Firefox early version history

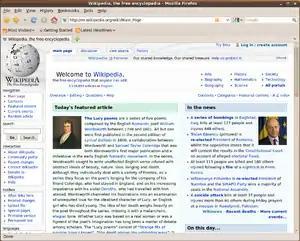
Firefox 3.5 on Ubuntu

Version 3.5, codenamed Shiretoko, adds a variety of new features to Firefox. First numbered Firefox 3.1, Mozilla developers decided to change the numbering of the release to 3.5 to reflect a significantly greater scope of changes than originally planned. The final release was on June 30, 2009. The changes included much faster performance thanks to an upgrade to a SpiderMonkey JavaScript engine named TraceMonkey and rendering improvements, and support for the codice_1 and codice_2 tags as defined in the HTML5 specification, with a goal to offer video playback without being encumbered by patent problems associated with many video technologies. Cross-site XMLHttpRequests (XHR), which can allow for more powerful web applications and an easier way to implement mashups, are also implemented in 3.5. A new global JSON object contains native functions to efficiently and safely serialize and deserialize JSON objects, as specified by the ECMAScript 3.1 draft. Full CSS 3 selector support has been added. Firefox 3.5 uses the Gecko 1.9.1 engine, which includes a few features that were not included in the 3.0 release. Multi-touch touchpad support was also added to the release, including gesture support like pinching for zooming and swiping for back and forward. Firefox 3.5 also features an updated logo.